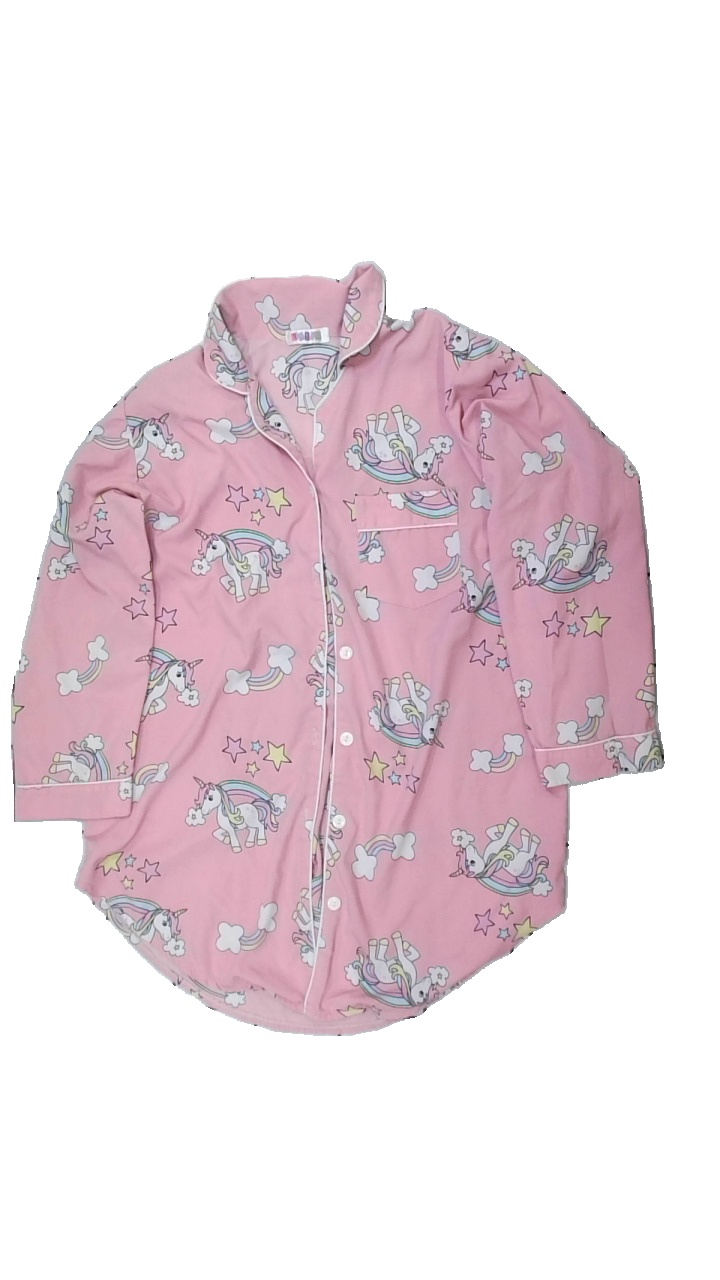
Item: Top (Ladies)
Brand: Blink
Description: pjamas tröja
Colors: White, Pink, Purple, Blue, Yellow, Black
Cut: Regular
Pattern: Animal print
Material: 100% polyester
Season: All
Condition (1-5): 5
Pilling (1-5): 5
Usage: Reuse
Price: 50-100